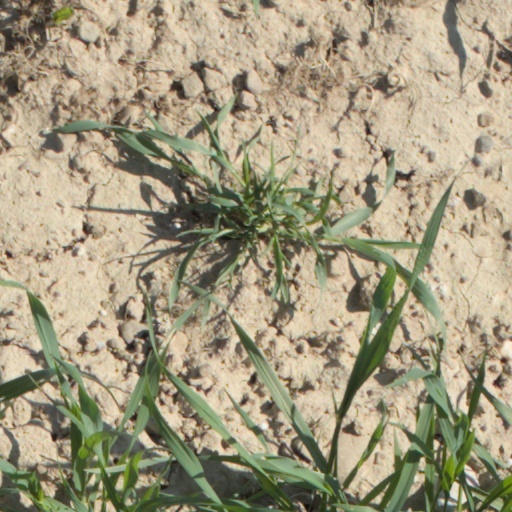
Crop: wheat